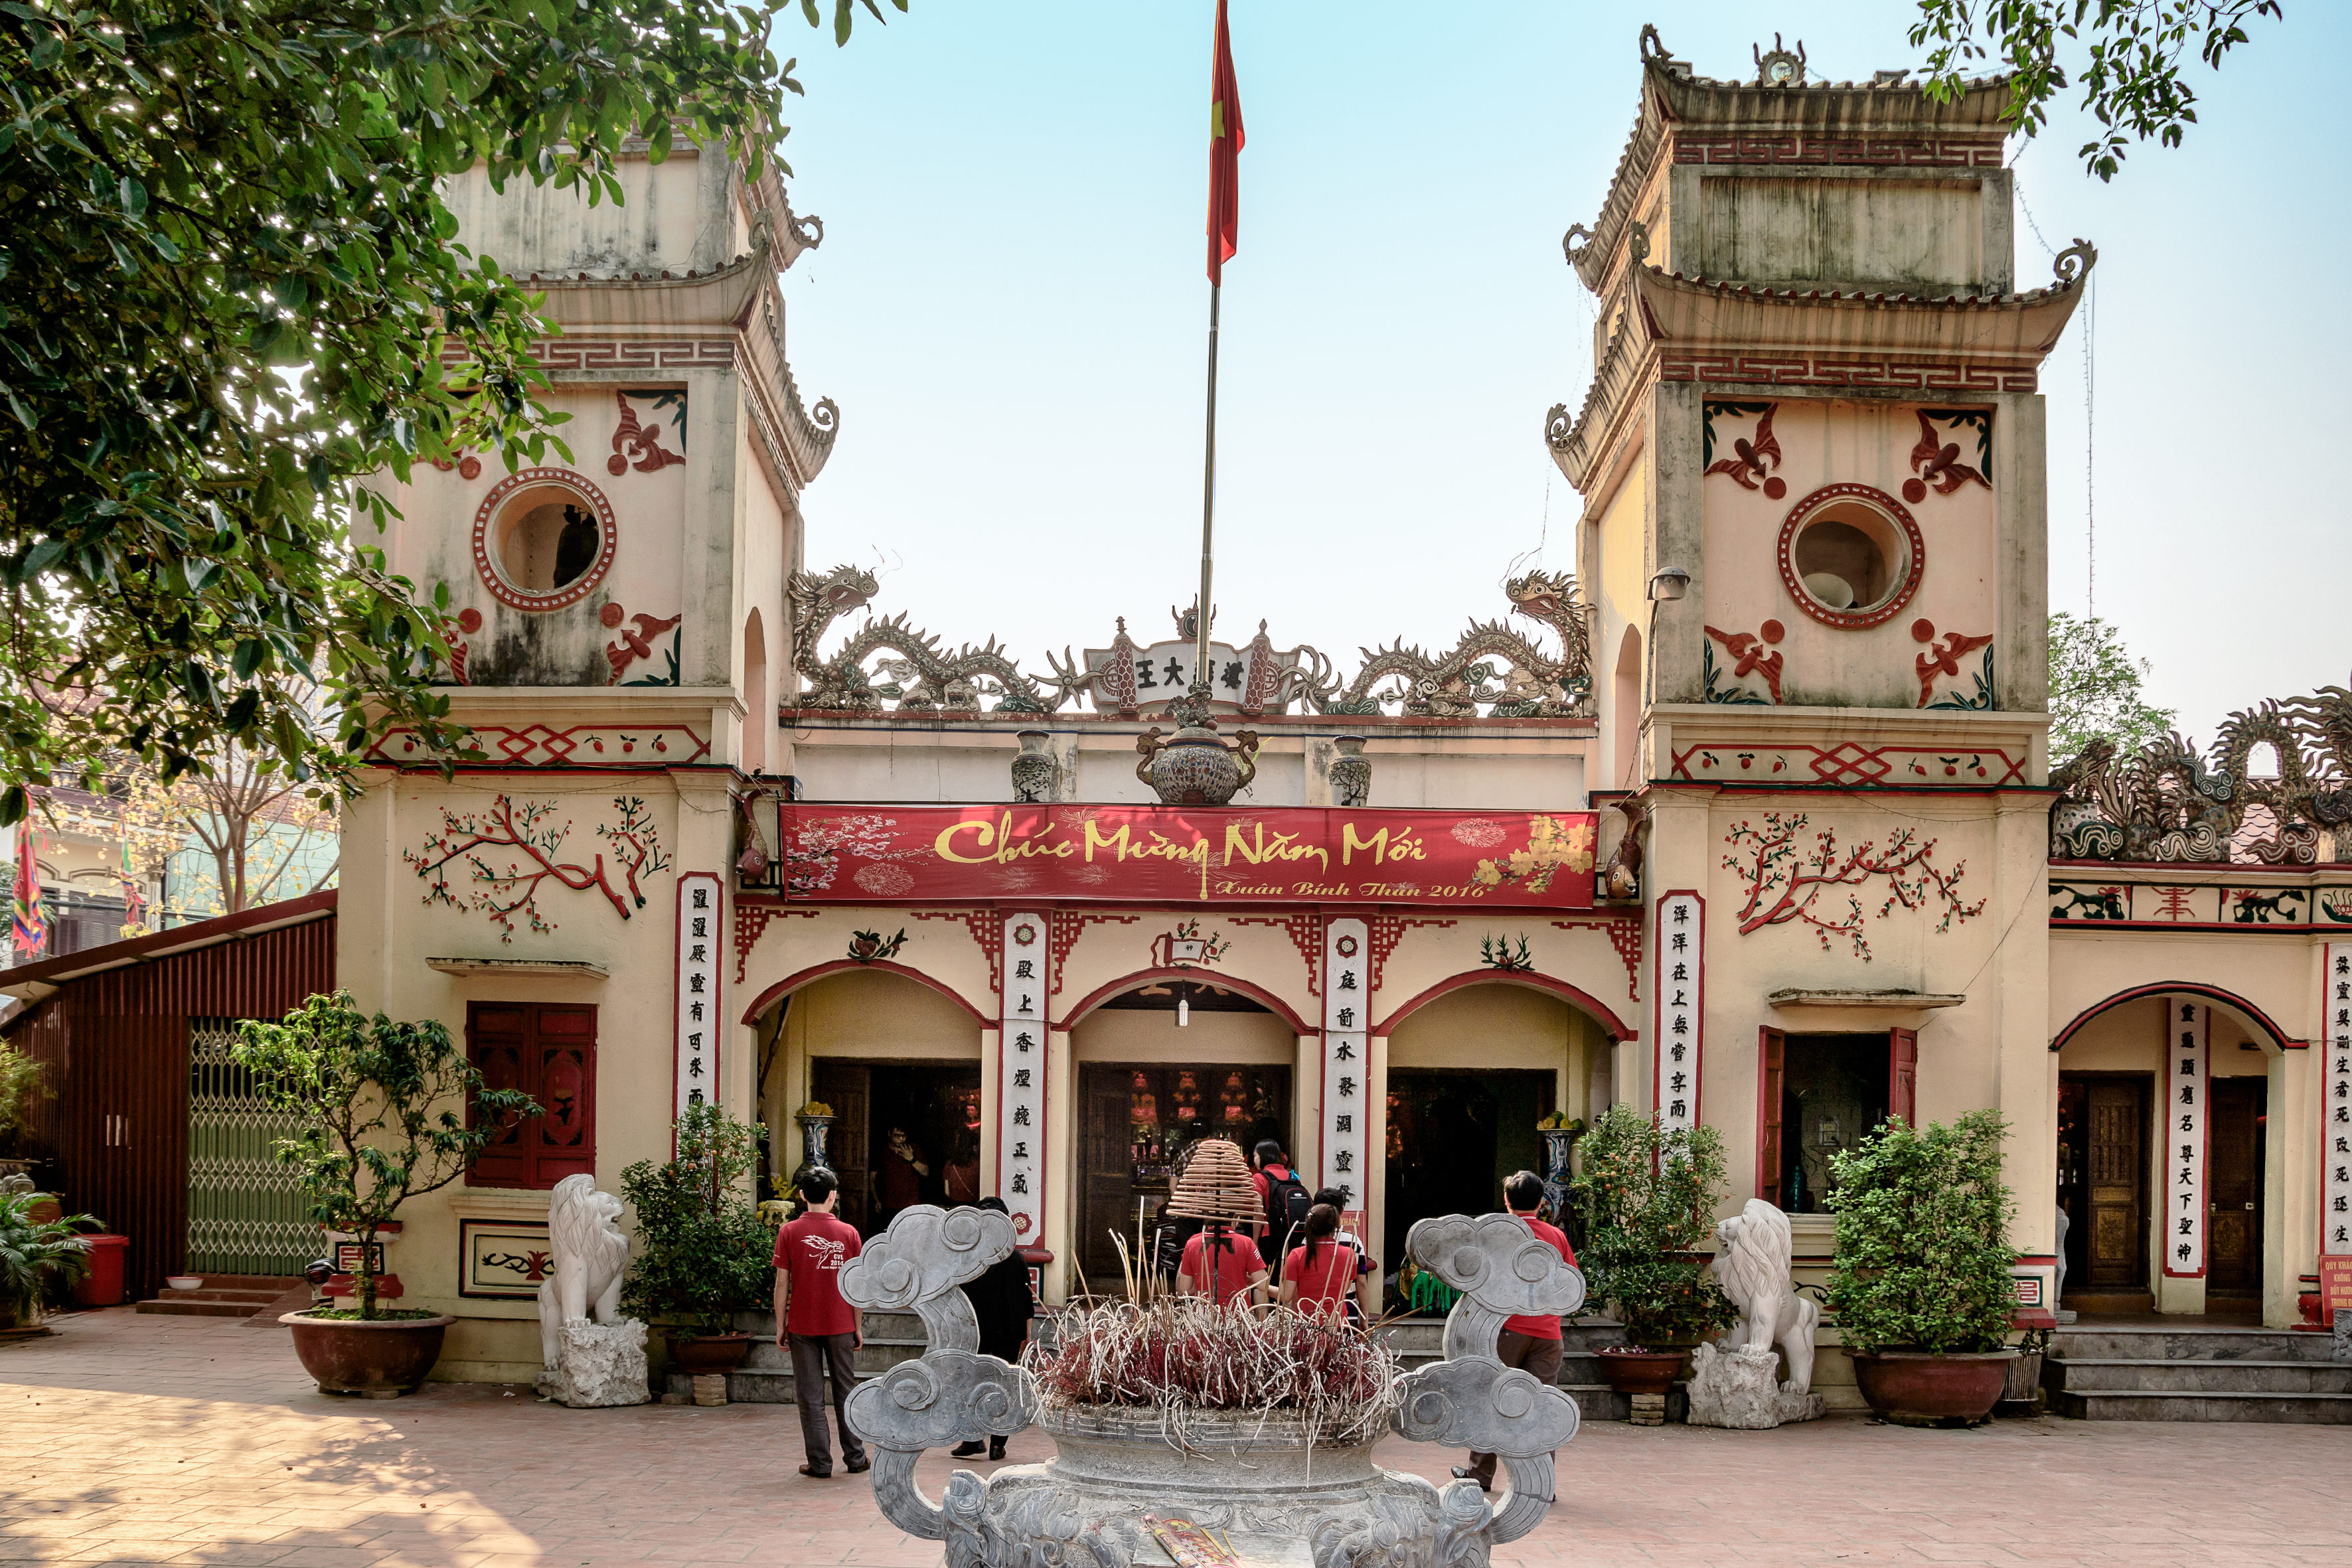
user: text: Lá cờ trong hình có màu gì?
assistant: text: Đỏ và vàng.

user: text: Có bao nhiêu con rồng được trang trí trên mái của ngôi đền?
assistant: text: Hai.

user: text: Dựa trên kiến trúc và các chi tiết trang trí, tòa nhà chính trong hình là loại công trình gì?
assistant: text: Đền Kỳ Cùng

user: text: Dựa vào dòng chữ trên biểu ngữ màu đỏ, sự kiện văn hóa nào có thể đang diễn ra?
assistant: text: Tết Nguyên Đán.

user: text: Ngoài lời chúc mừng năm mới trên biểu ngữ, có những chi tiết nào khác trong hình gợi ý về dịp Tết Nguyên Đán?
assistant: text: Các hình vẽ hoa mai/đào trên tường và sự hiện diện của nhiều người đến viếng, thắp hương tại lư hương lớn ở sân.